R1162-like plasmid antisense RNA

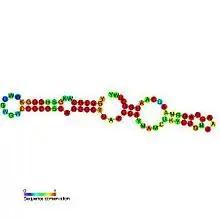
Predicted secondary structure and sequence conservation of Plasmid_R1162

R1162-like plasmid antisense RNA is a 75-base RNA molecule which negatively regulates the "RepI" region of the plasmid. The protein product of this gene region, along with another protein, controls the copy number of the 8.75kB R1162 plasmid.